1909 Giro d'Italia

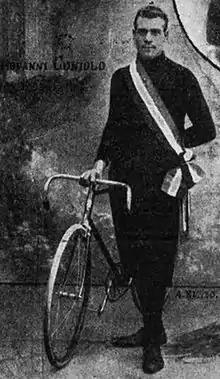
A man standing while holding a bike upright.

Forty-nine cyclists completed all eight stages. The points each received from their stage placings were added up for the general classification, and the winner was the rider with the fewest accumulated points. Ernesto Azzini won the prize for best ranked isolati rider in the general classification.